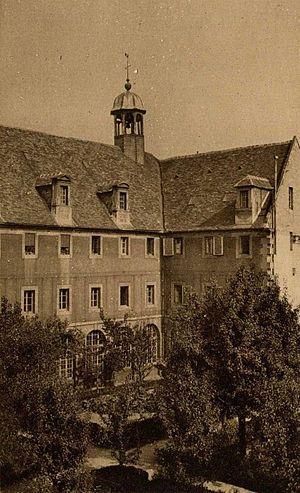
l'ancien couvent de la Charité de Caen.
Le couvent de la Charité ou Notre-Dame de Charité est un ancien couvent fondé à Caen par Jean Eudes dans les années 1640. Établi dans le quartier Saint-Jean, l’établissement a été détruit en 1944 et reconstruit dans le quartier de la Guérinière. C’est depuis les années 1970 un centre pour personnes âgées.